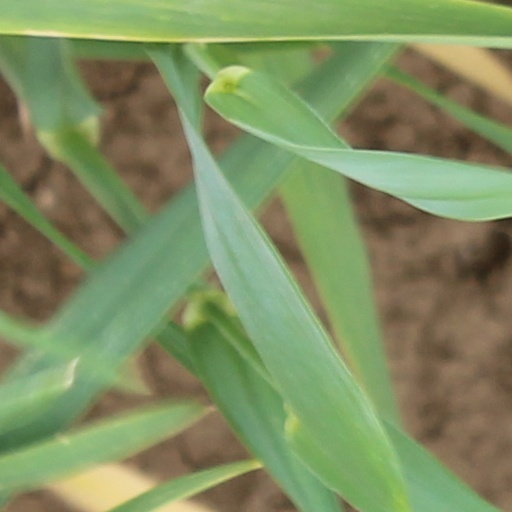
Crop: wheat